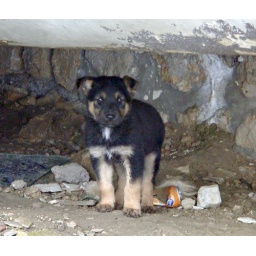
A cute puppy hiding under the mountain lift chalet on Cristianul Mare Mt., Poiana Brasov, Romania